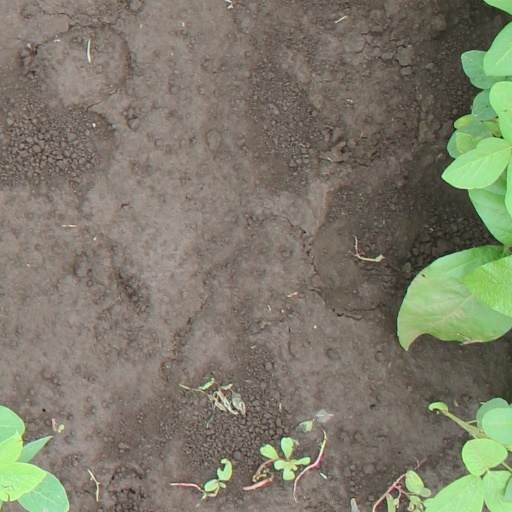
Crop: soybean